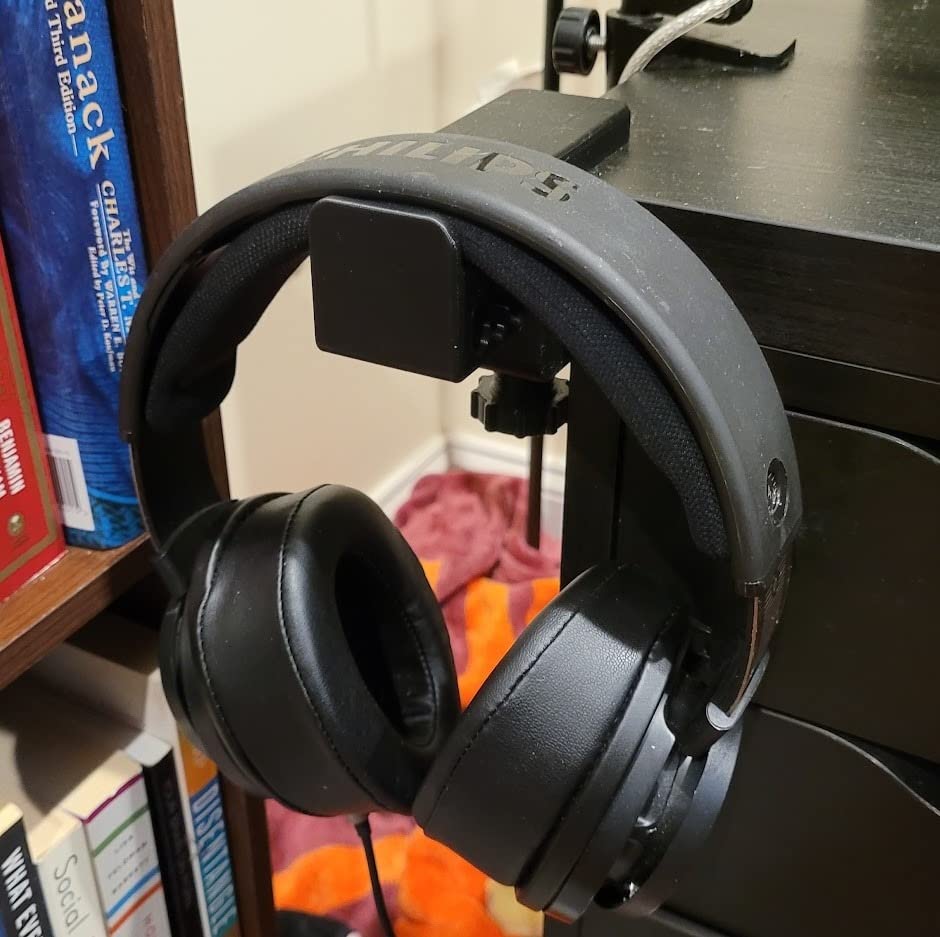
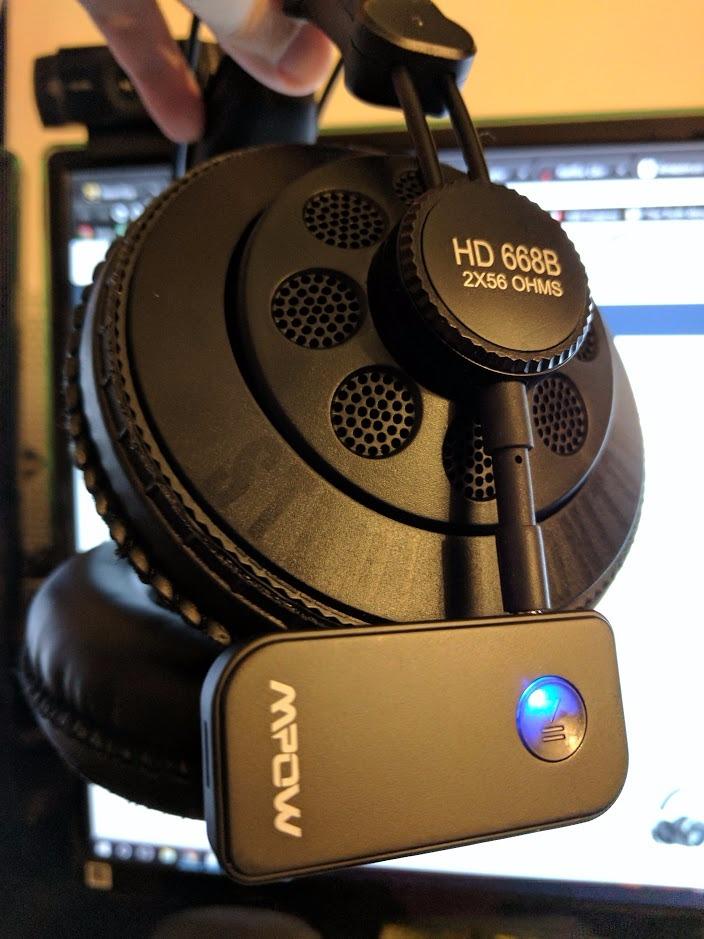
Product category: headphones
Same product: no